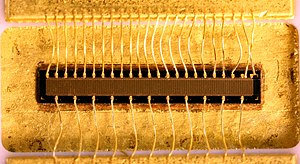
LDMOS
Eksempel på en monteret LDMOS-transistorchip (produktkode BLF2045). Drain er foroven (flest påsvejsede små bonding-ledere) og gate forneden. Metalpladen under mikrochippen er source.
En LDMOS-transistor er en effekt-MOSFET-transistor variant, der anvendes i mikrobølge/RF-effektforstærkere. LDMOS-transistorer bliver ofte fabrikeret på p/p⁺ silicium epitaxial lag. Fabrikationen af LDMOS enheder omfatter mest forskellige ion-implantationer og efterfølgende mekanisk spændingsudligningscykler.